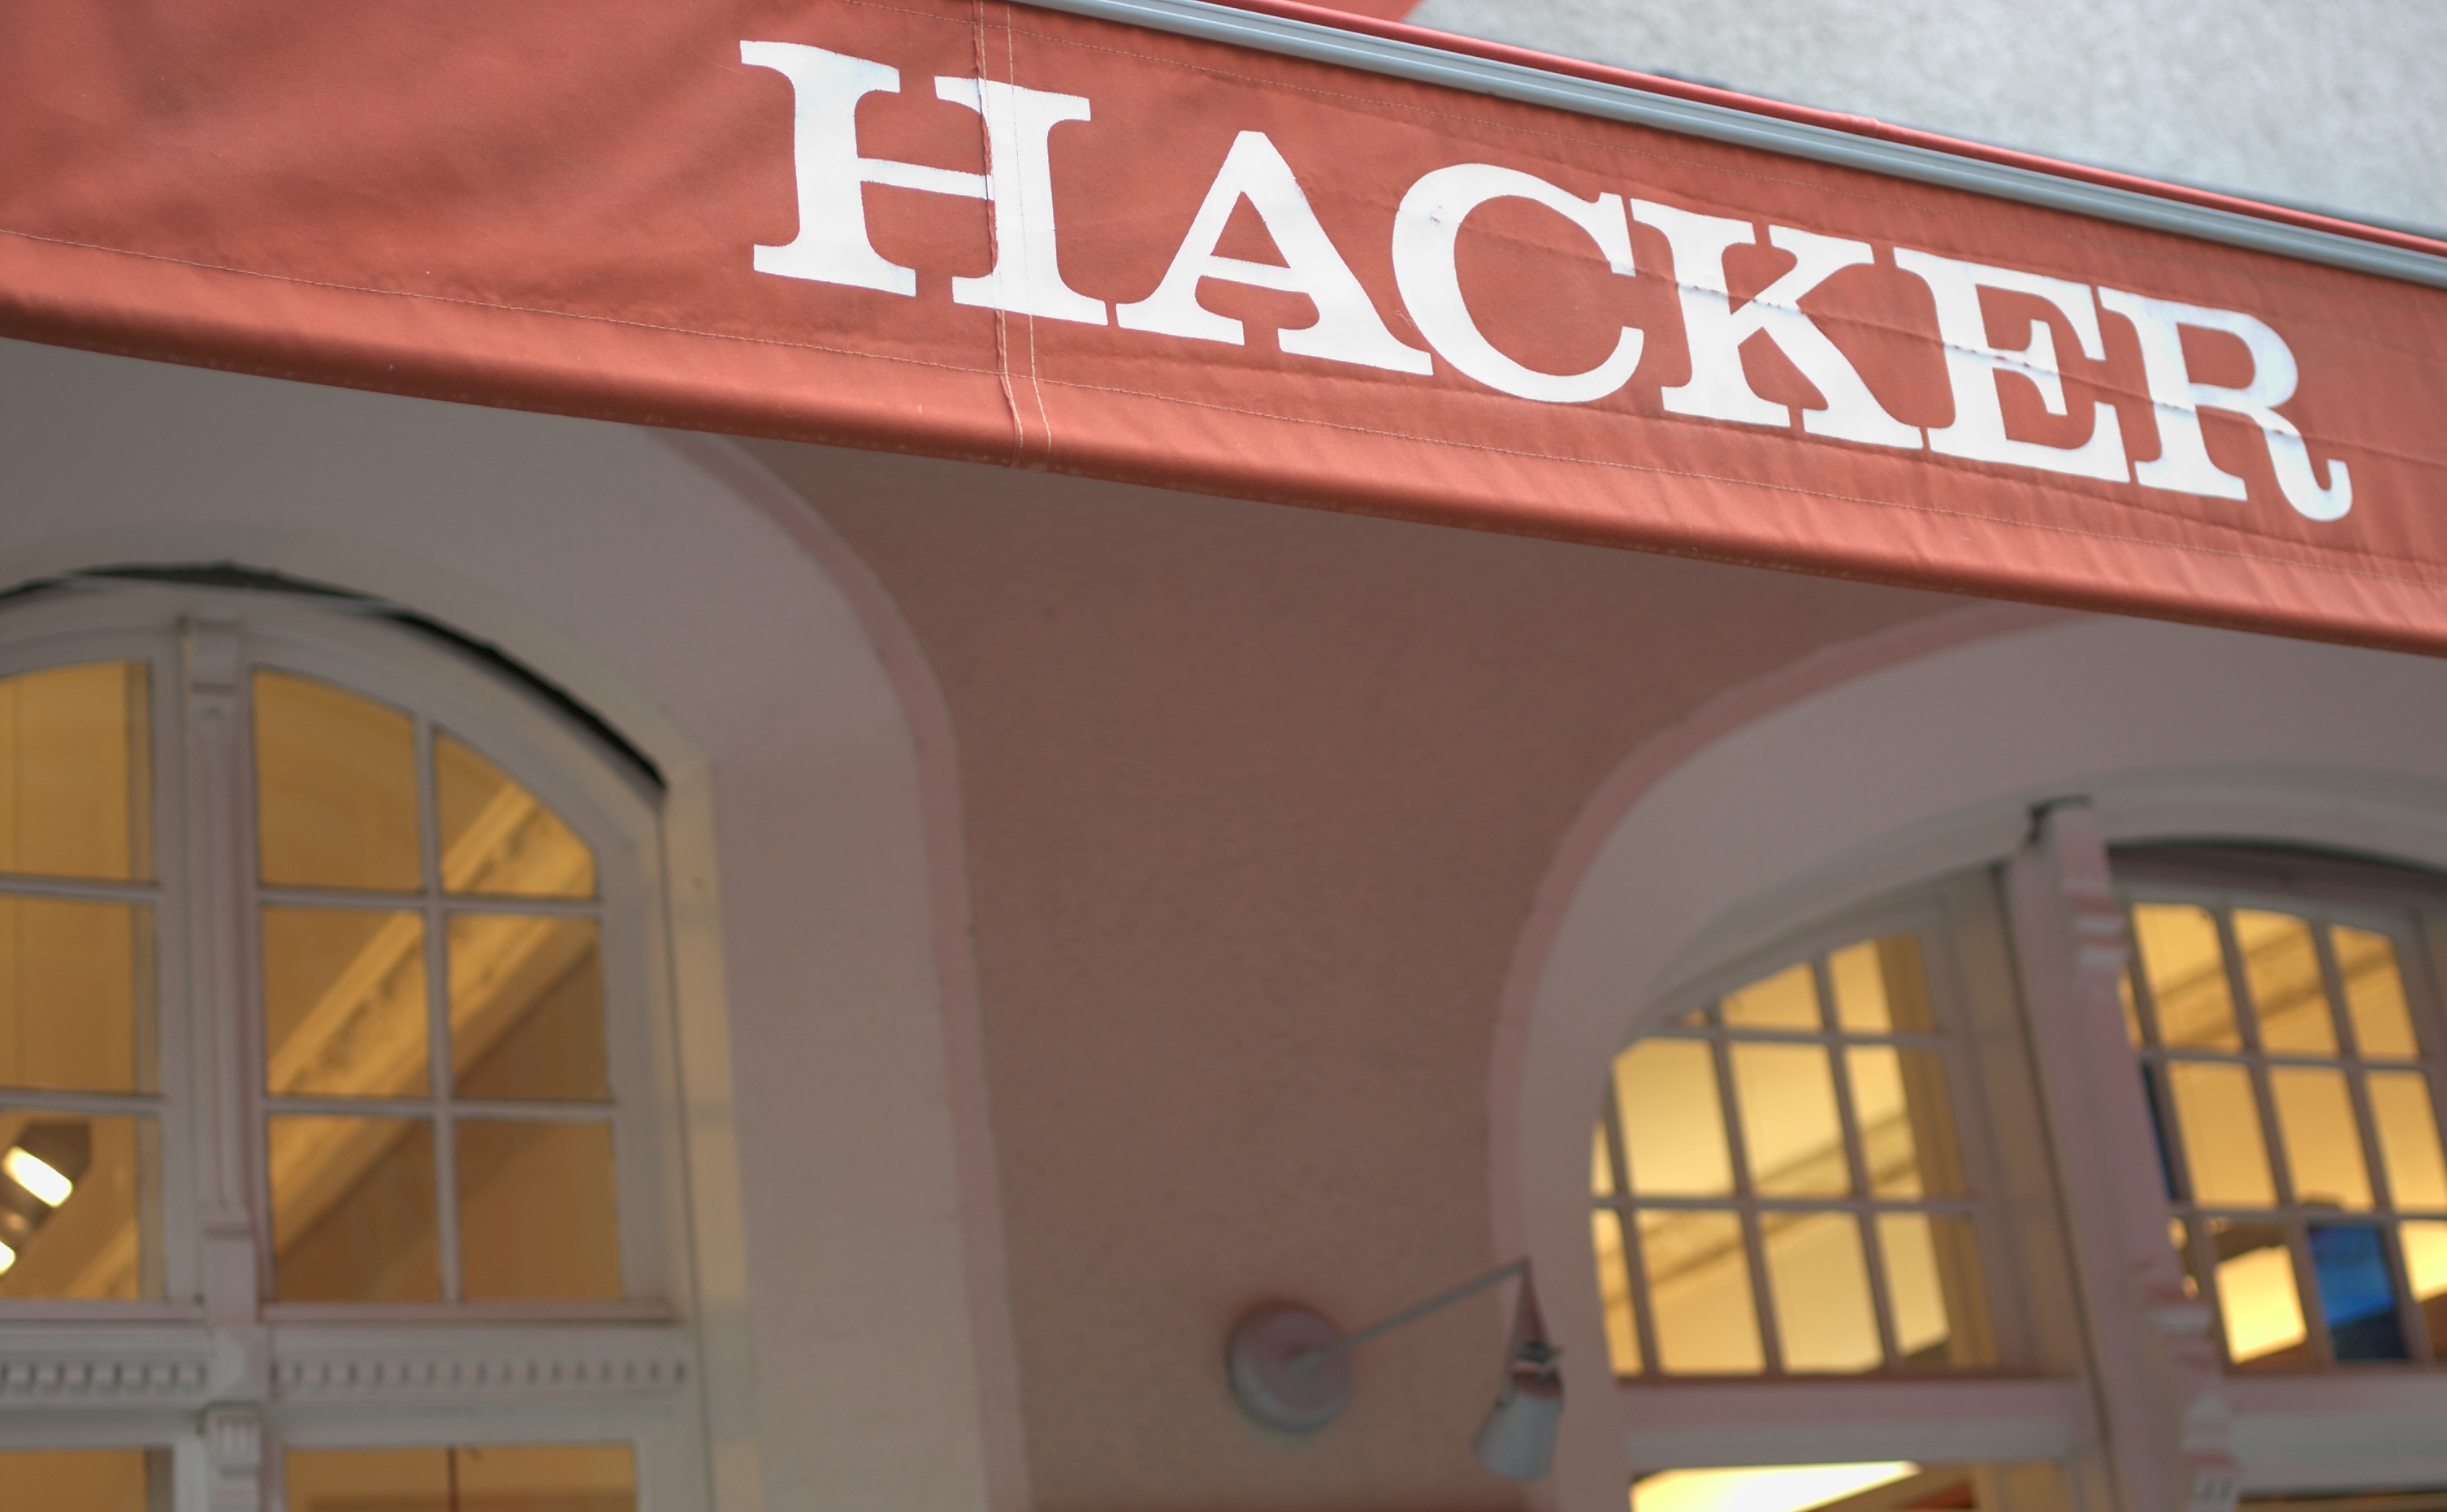
window, building, restaurant, 2013, 35mm, rawtherapee, germany, deutschland, berlin, pentax, lenstagged, steffenzahn, guessedberlin, gwbschlafauto, f24, 35mmf24, k100d, justpentax, smcpentaxda35mmf24al, pentaxda35mmf24al, smcpentaxda12435mmal, smcpdal35mmf24al